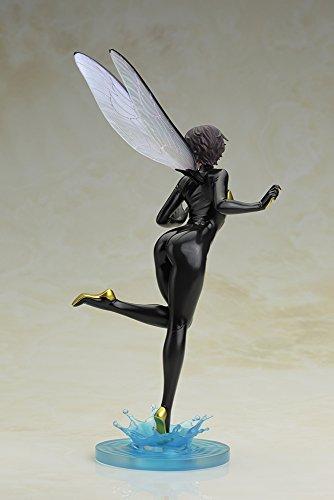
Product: Kotobukiya Marvel Wasp Bishoujo Statue
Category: Toys & Games | Collectible Toys | Statues, Bobbleheads & Busts | Statues
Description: Display with other Marvel-inspired Bishoujo statues.
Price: $54.68
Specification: ProductDimensions:8.5x3.5x3inches|ItemWeight:1.01pounds|ShippingWeight:1.01pounds(Viewshippingratesandpolicies)|DomesticShipping:ItemcanbeshippedwithinU.S.|InternationalShipping:ThisitemcanbeshippedtoselectcountriesoutsideoftheU.S.LearnMore|ASIN:B00U7DN34A|Itemmodelnumber:JAN158196|Manufacturerrecommendedage:15-17years